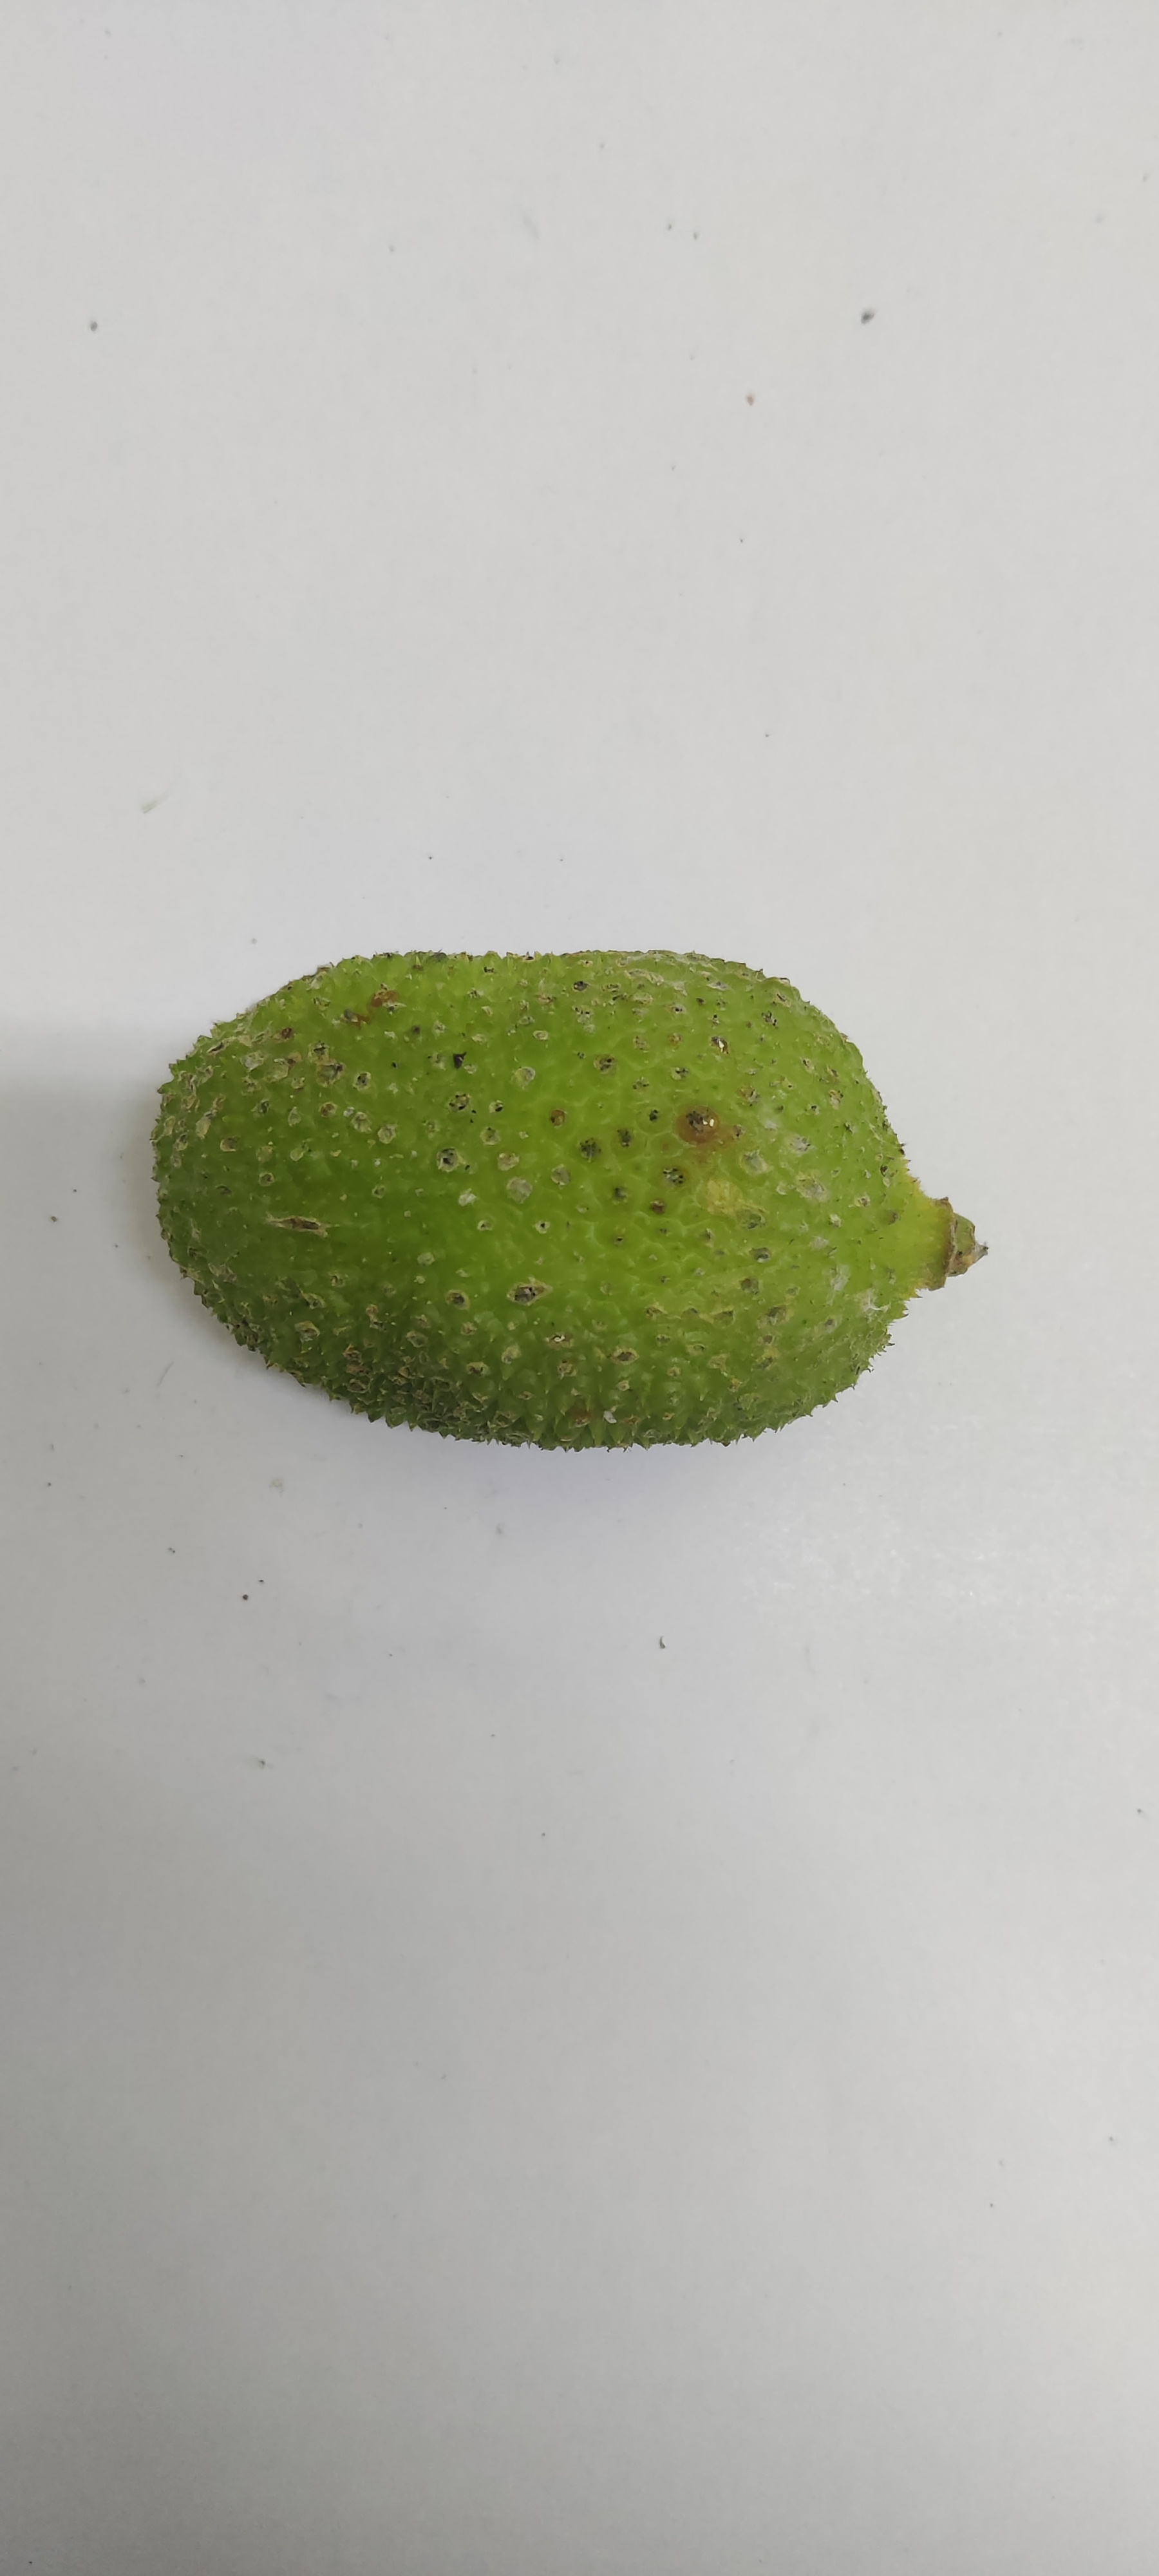
Crop: Spiny Gourd
Condition: Severely Damaged